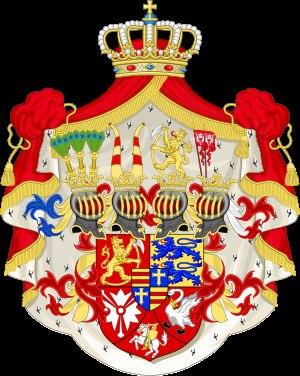
Liste des ducs de Schleswig-Holstein-Sonderbourg-Glücksbourg.